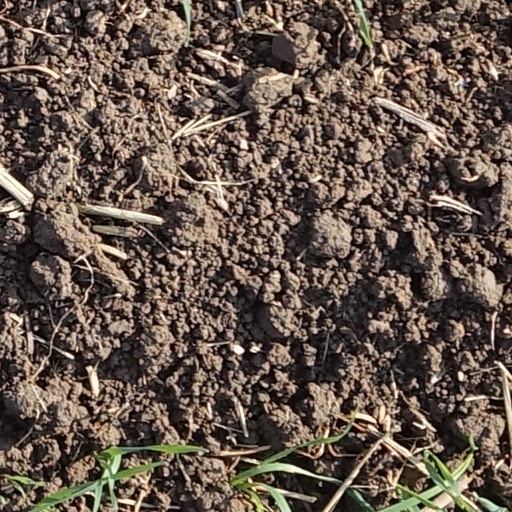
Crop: wheat